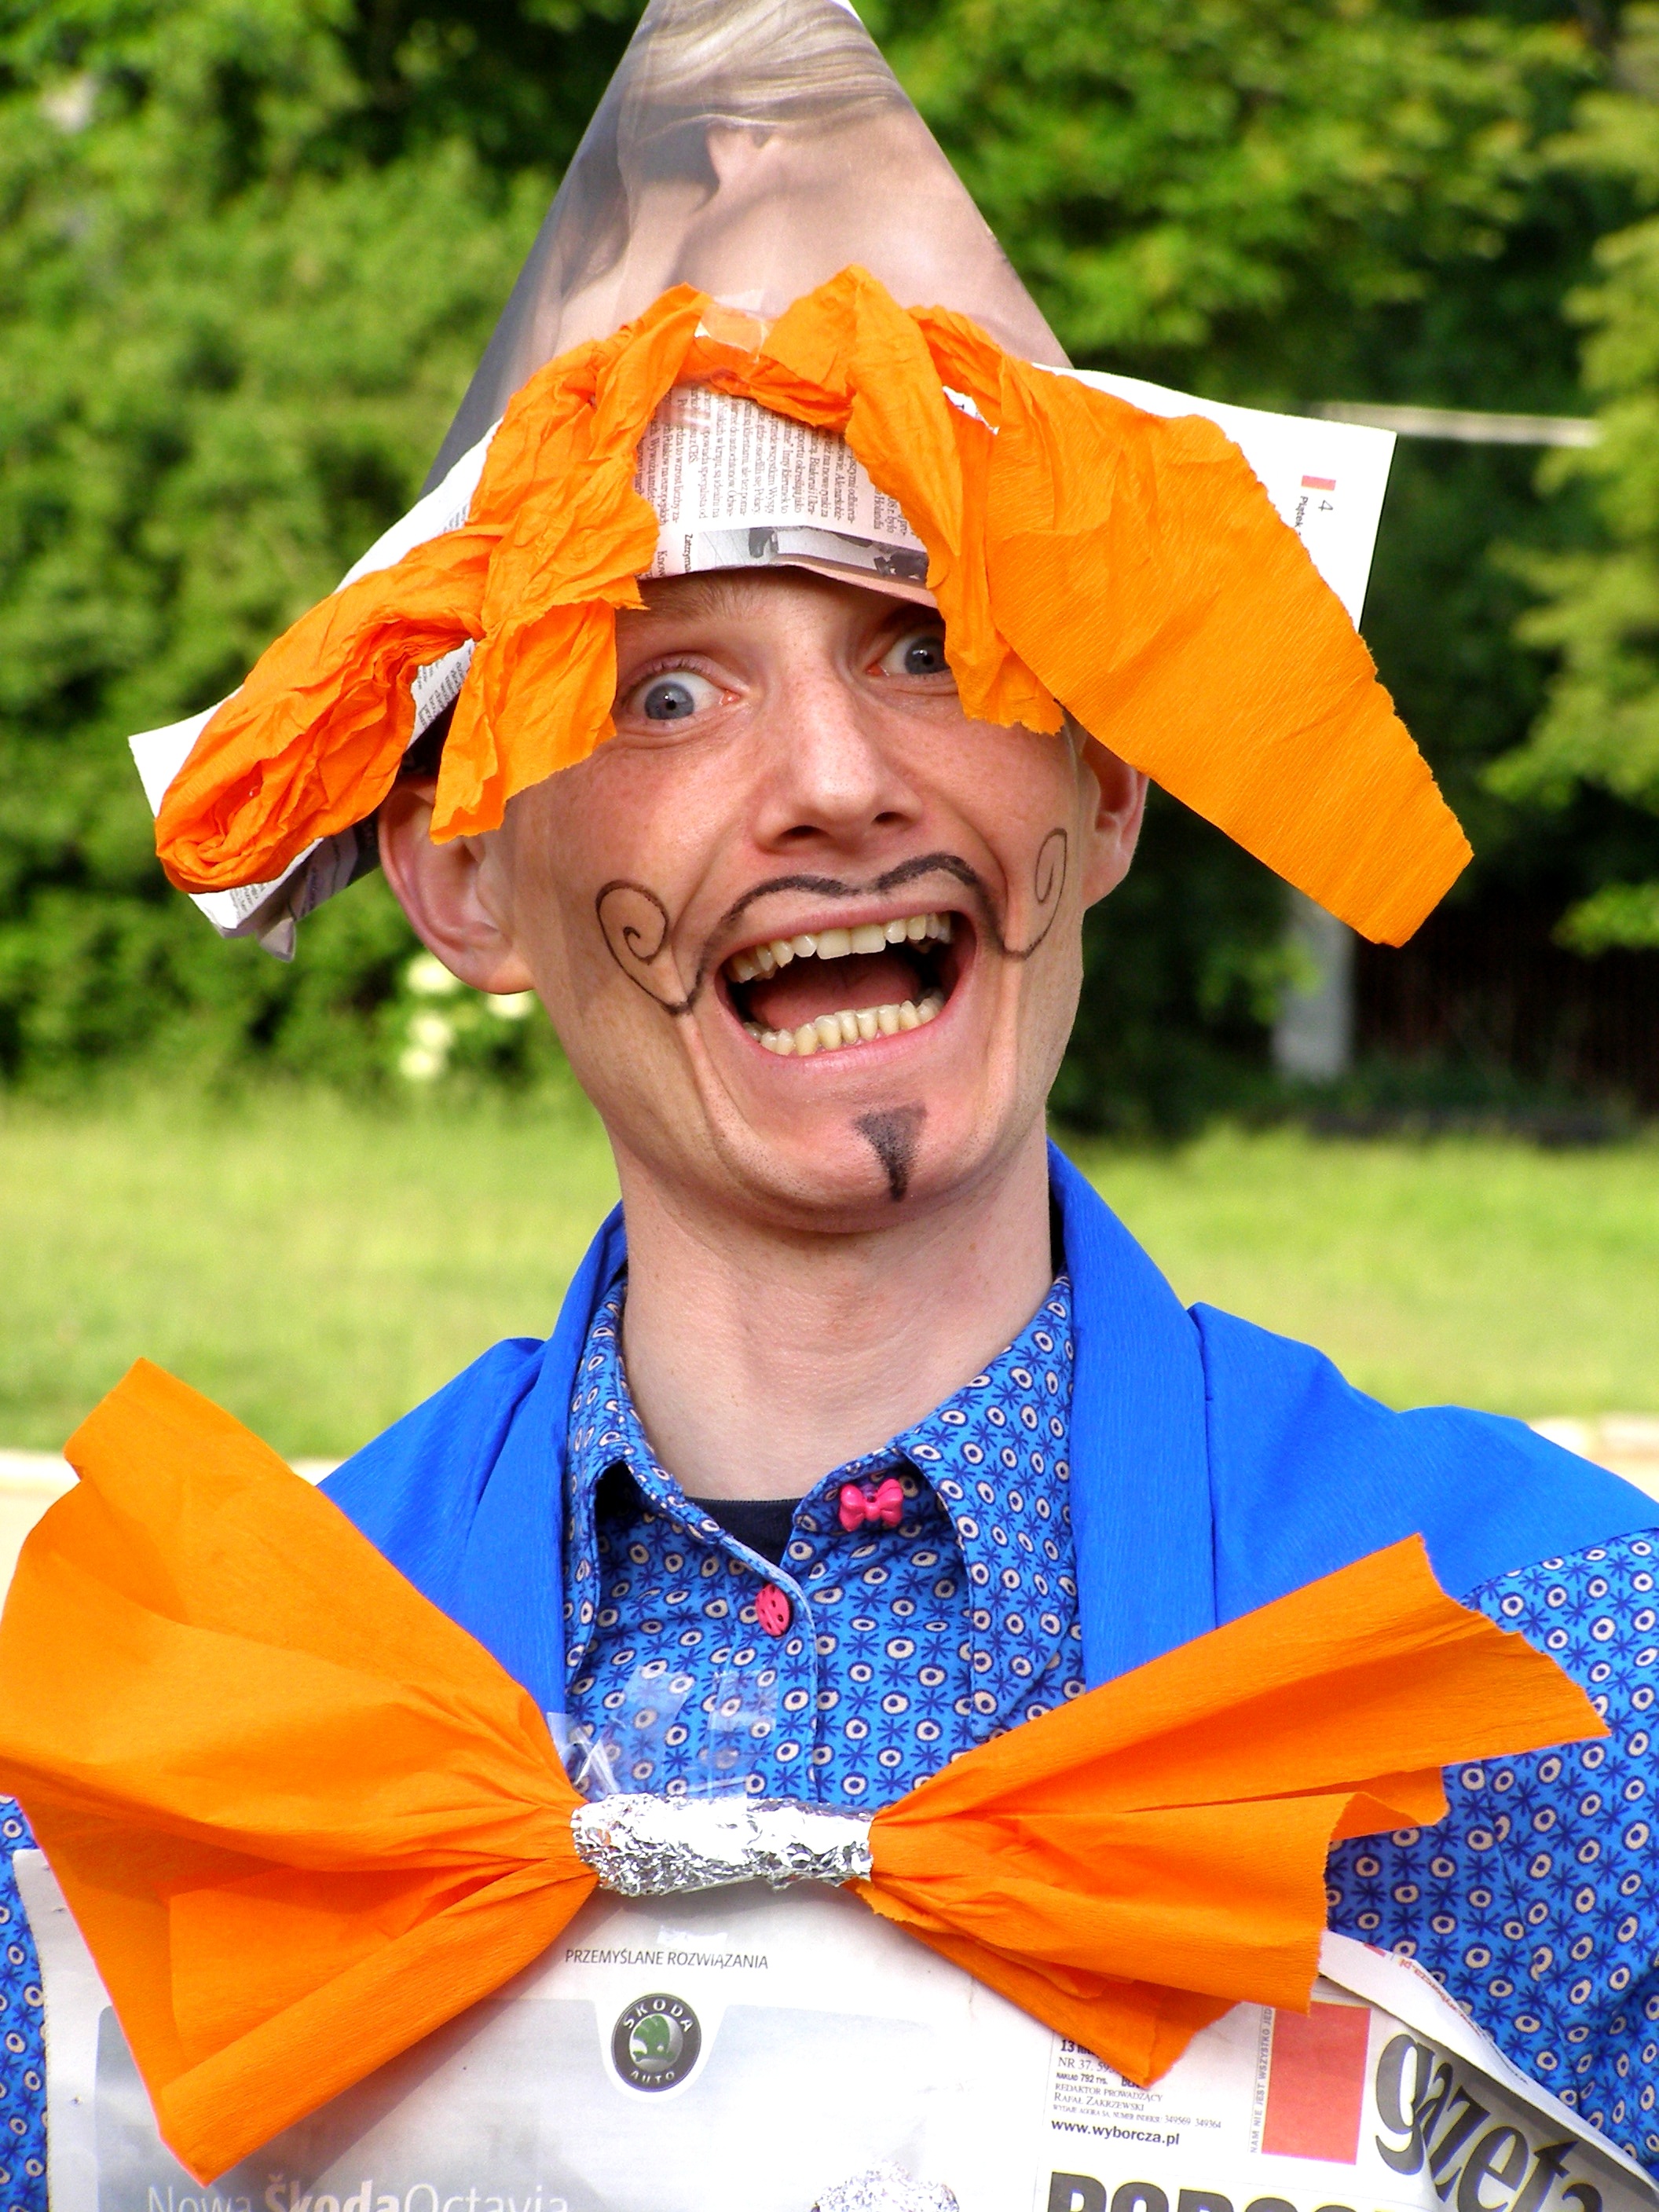
male, yellow, paper, mustache, joy, character, a person, impostor, paul mitura zielonka, mr szczypawka, funny character